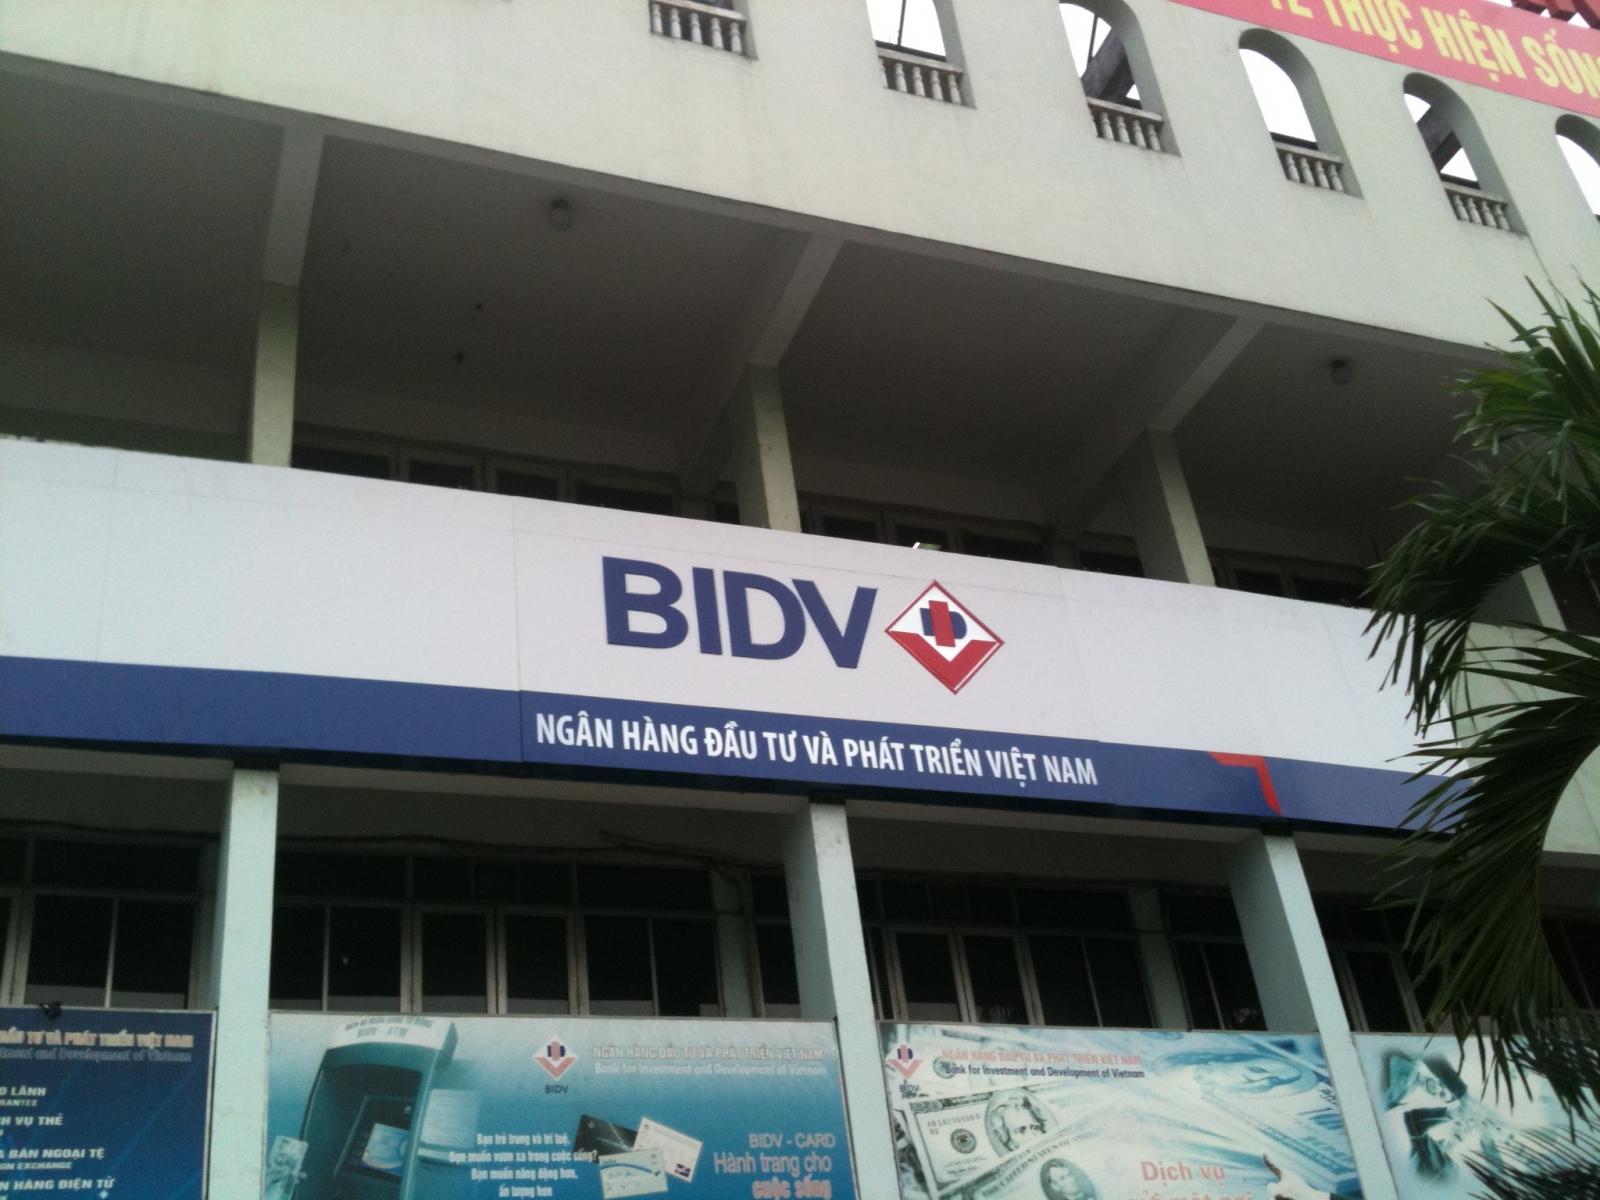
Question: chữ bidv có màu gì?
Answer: màu xanh dương